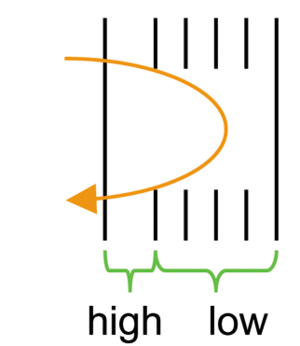
Un réflectron également appelé miroir électrostatique est un dispositif utilisé en optique des particules chargées qui met en œuvre un champ électrique statique pour inverser la direction des trajectoires des particules chargées. Le réflectron est surtout utilisé en optique ionique, notamment dans les spectromètres de masse à temps de vol car il permet à des ions dotés du même rapport de la masse à la charge m/z, mais d'énergie cinétique différente d'arriver sur un détecteur au même instant sous réserve que le détecteur soit correctement placé au « plan de focalisation en temps ». Le réflectron a été inventé par le russe Boris Aleksandrovich Mamyrin en 1973.